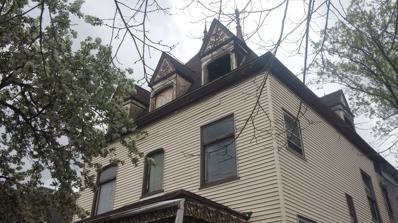
Building: Pottlitzer House
Country: United States of America
Year built: 1893
Historic house in Indiana, United States Historic Pottlitzer House The Pottlitzer House at 801 Brown St. is in the historic Centennial Neighborhood in Lafayette, Indiana . This Pottlitzer house was constructed in 1893 by Leo and Minnie Pottlitzer. It is a mixture of Colonial Revival , Chateau and Queen Anne styles. When constructed it cost $9000, about $260,000 in today's value. The finials and oversized gables with low relief sculptures are indicative of the eclectic style popular in the late 19th century. The most notable feature, the tall spires on the roof, are the only known extant residential example of this style in Lafayette. The Pottlitzer House caught on fire in early 2015, severely damaging the rear of the structure. References